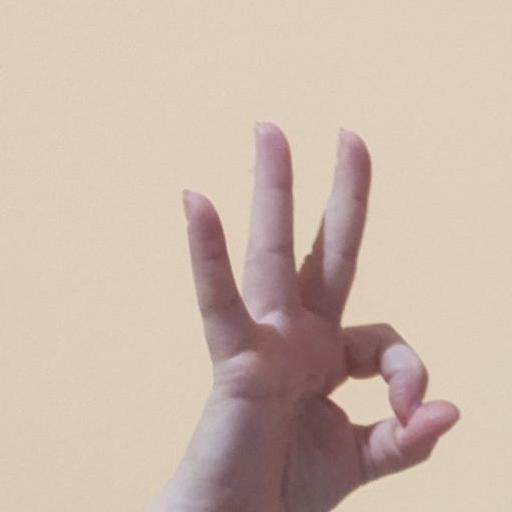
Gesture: ok